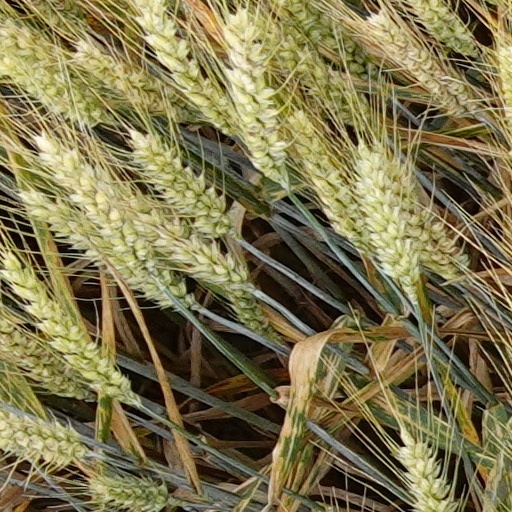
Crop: wheat